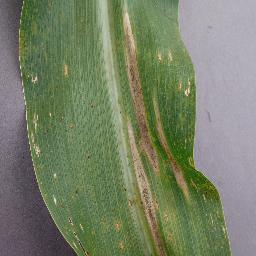
Label: Corn___Northern_Leaf_Blight